Grafting

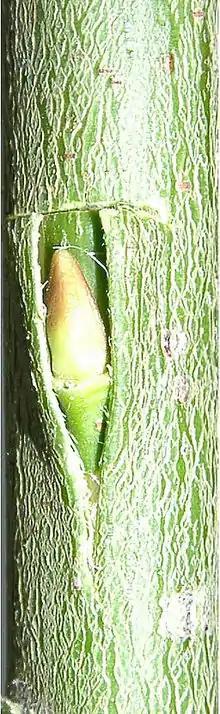
T budding

Approach grafting or inarching is used to join together plants that are otherwise difficult to join. The plants are grown close together, and then joined so that each plant has roots below and growth above the point of union. Both scion and stock retain their respective parents that may or may not be removed after joining. Also used in pleaching. The graft can be successfully accomplished any time of year.